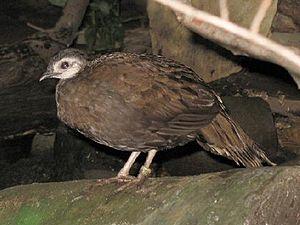
L'Éperonnier napoléon est une espèce d'oiseaux de la famille des Phasianidés. Ce faisan d'environ 50 cm est endémique des forêts du sud des Philippines.